Chukat

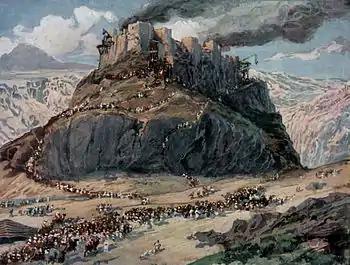
The Conquest of the Amorites (watercolor circa 1896–1902 by James Tissot)

In the third reading, God told Moses that he and Aaron should take the rod and order the rock to yield its water. Moses took the rod, assembled the congregation in front of the rock, and said to them: "Listen, you rebels, shall we get water for you out of this rock?" Then Moses struck the rock twice with his rod, out came water, and the community and their animals drank. But God told Moses and Aaron: "Because you did not trust Me enough to affirm My sanctity in the sight of the Israelite people, therefore you shall not lead this congregation into the land that I have given them." The water was named Meribah, meaning "quarrel" or "contention"."